War poetry

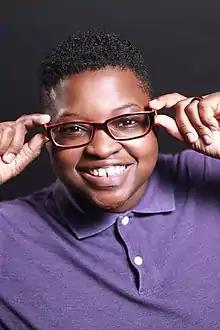
Operation Iraqi Freedom poet Erika Renee Land

In 1928, American poet and World War I veteran of the A.E.F. John Allan Wyeth published "This Man's Army: A War in Fifty-Odd Sonnets". B.J. Omanson recalls his first encounter with the collection, "Wyeth's sequence... was over fifty sonnets long and, reading through just a few of them at random, indicated that not only were they highly skilled, but unusually innovative as well. What was most exciting was that they were written, not in an elevated, formal tone, but in a cool, concise, dispassionate voice, spiced with slangy soldiers' dialogue, French villagers' "patois", and filled with as many small particulars of life as any of the finest soldier-diaries I had read." The collection, which is written in an experimental form truly unique in the 800-year history of the sonnet, traces Wyeth's service as a 2nd Lieutenant and military intelligence officer.